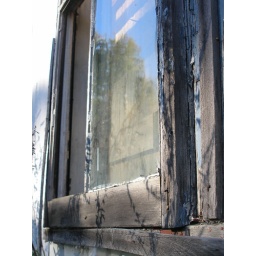
Reflections of the trees in the window of an old abandoned workshop.